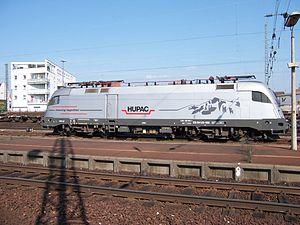
Hupac est un opérateur logistique Suisse centré sur le transport combiné de conteneurs.